USS Indiana (BB-1)

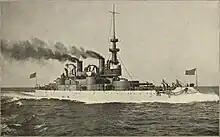
"Indiana" early in her career

Construction of the ships was authorized on 30 June 1890, and the contract for "Indiana"—not including guns and armor—was awarded to William Cramp & Sons in Philadelphia, who offered to build it for $3,020,000. The ship's total cost was almost twice as high, approximately $6,000,000. The contract specified the ship had to be built in three years, but slow delivery of armor plates caused a two-year delay. "Indiana"s keel was laid down on 7 May 1891 and she was launched on 28 February 1893, attended by around 10,000 people, including President Benjamin Harrison, several members of his cabinet and the two senators from Indiana. During her fitting-out in early March 1894, the ship undertook a preliminary sea trial to test her speed and machinery. At this point, her side armor, guns, turrets, and conning tower had not yet been fitted, and her official trials would not take place until October 1895 due to the delays in armor deliveries.